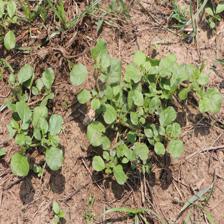
Label: BroadLeafWeed